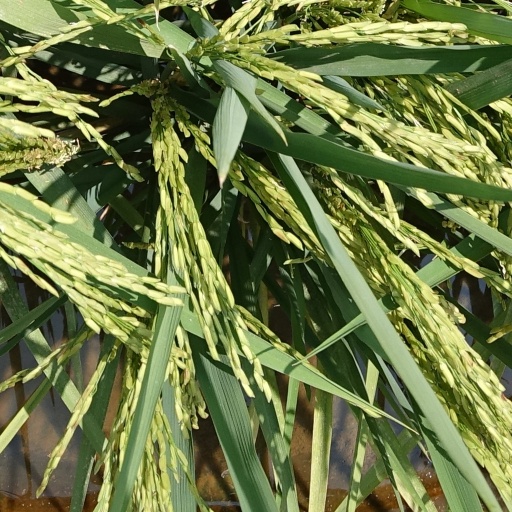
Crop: rice